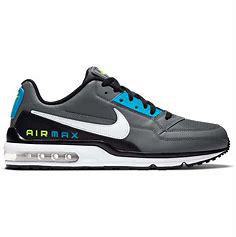
Brand: Nike
Model: Air 3